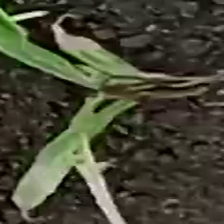
Weed species: Digitaria_SP_(Digitaria Sanguinalis )